WEBR

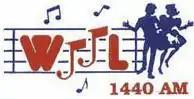
WJJL's logo during the ownership of M.J. Phillips (1990s to 2019).

On , the station signed on as WJJL. The call sign represented the initials of its founding owner, John J. Laux. The station was originally a daytimer, required to go off the air at sunset.